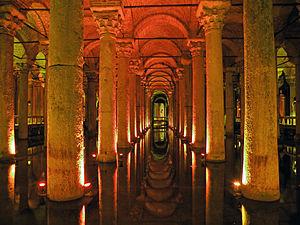
Citerne Basilique à Istanbul, Turquie